Gary Lockwood

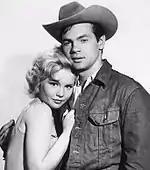
Lockwood and Tuesday Weld in "Bus Stop" (1961)

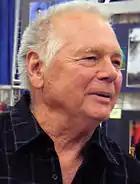
Lockwood at WonderCon (2009)

Lockwood was a film stuntman, and a stand-in for Anthony Perkins prior to his acting debut in 1959 in an uncredited bit role in "Warlock".